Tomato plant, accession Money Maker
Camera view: horizontal (90 deg, fisheye); turntable rotation: 240 degrees
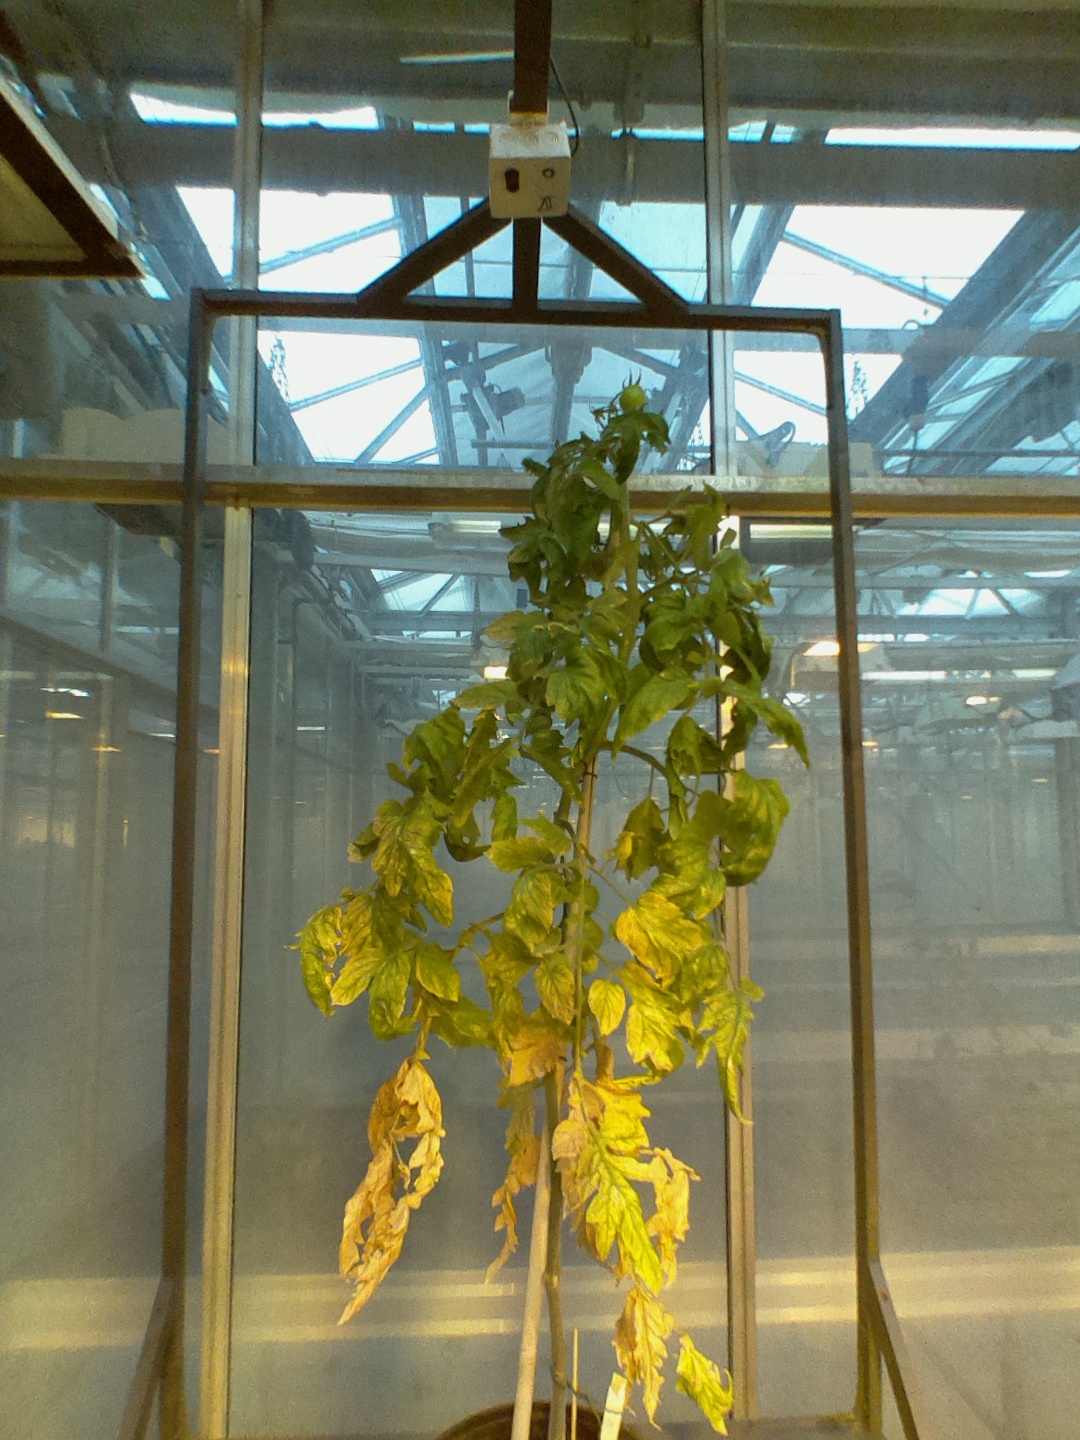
BBCH growth stage 81: 10%-20% of fruits show typical fully ripe color